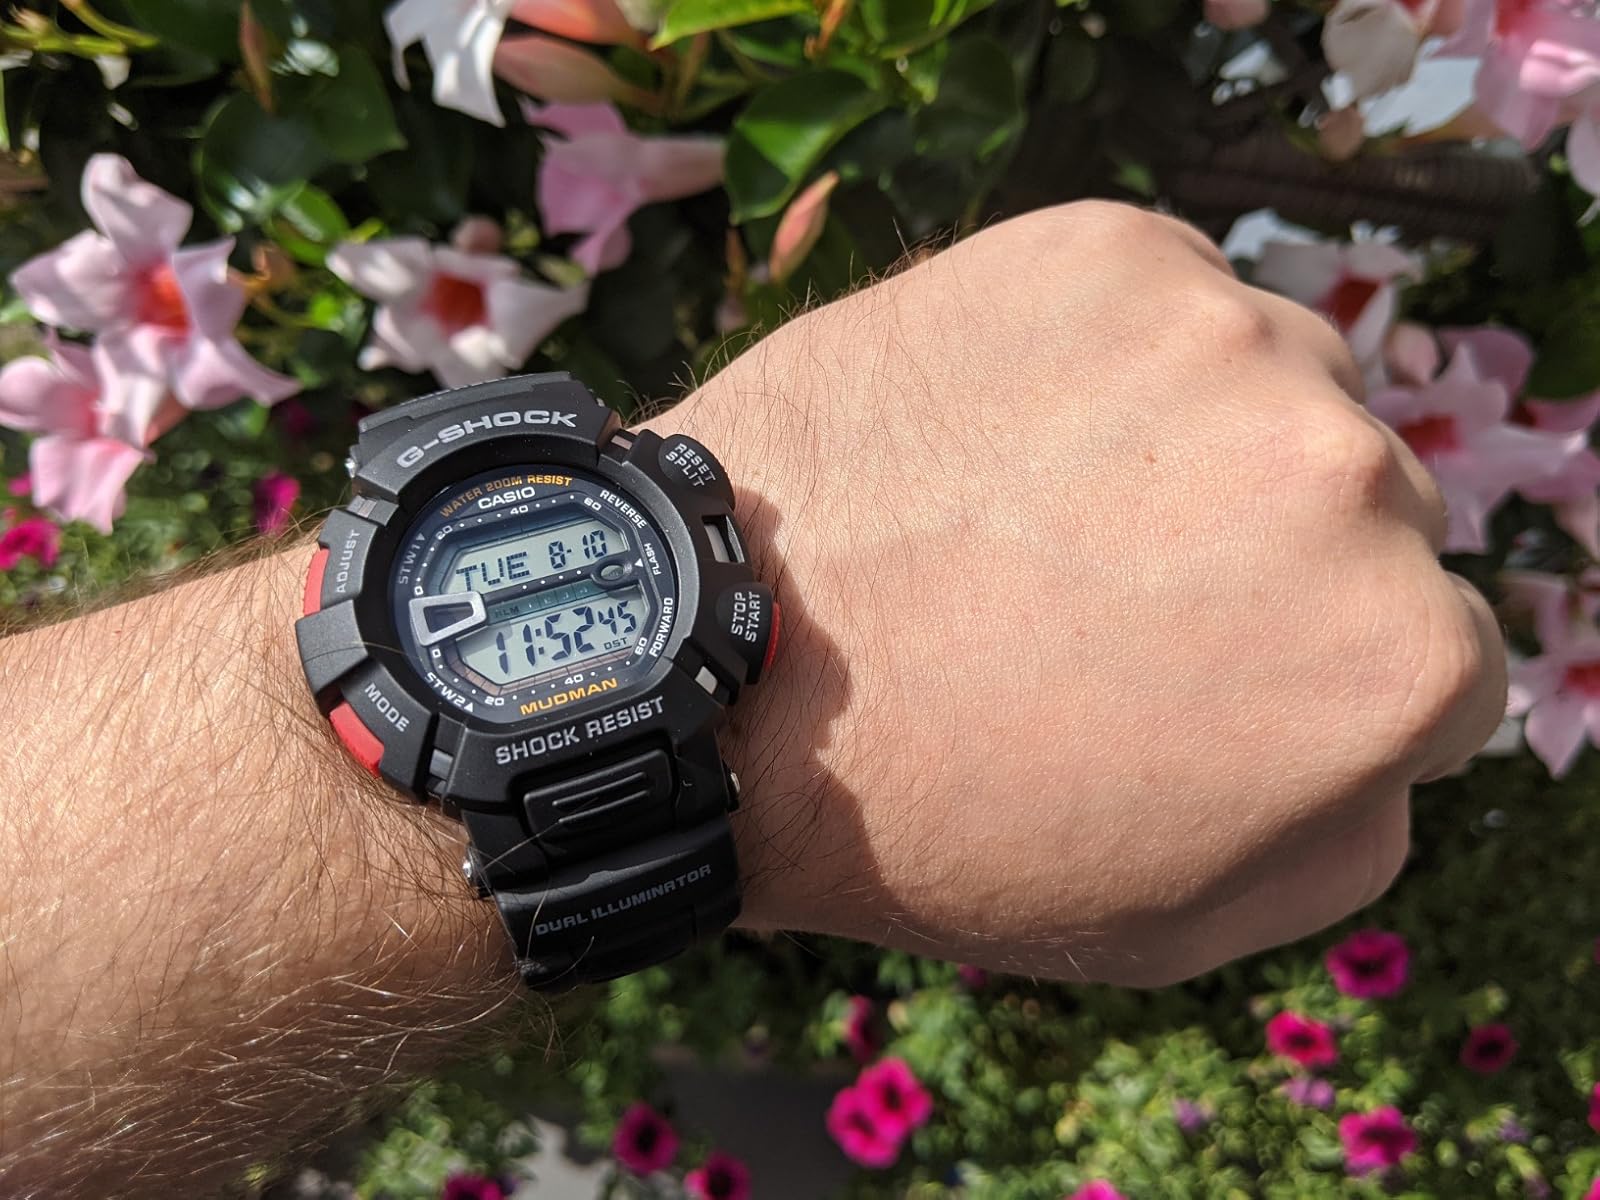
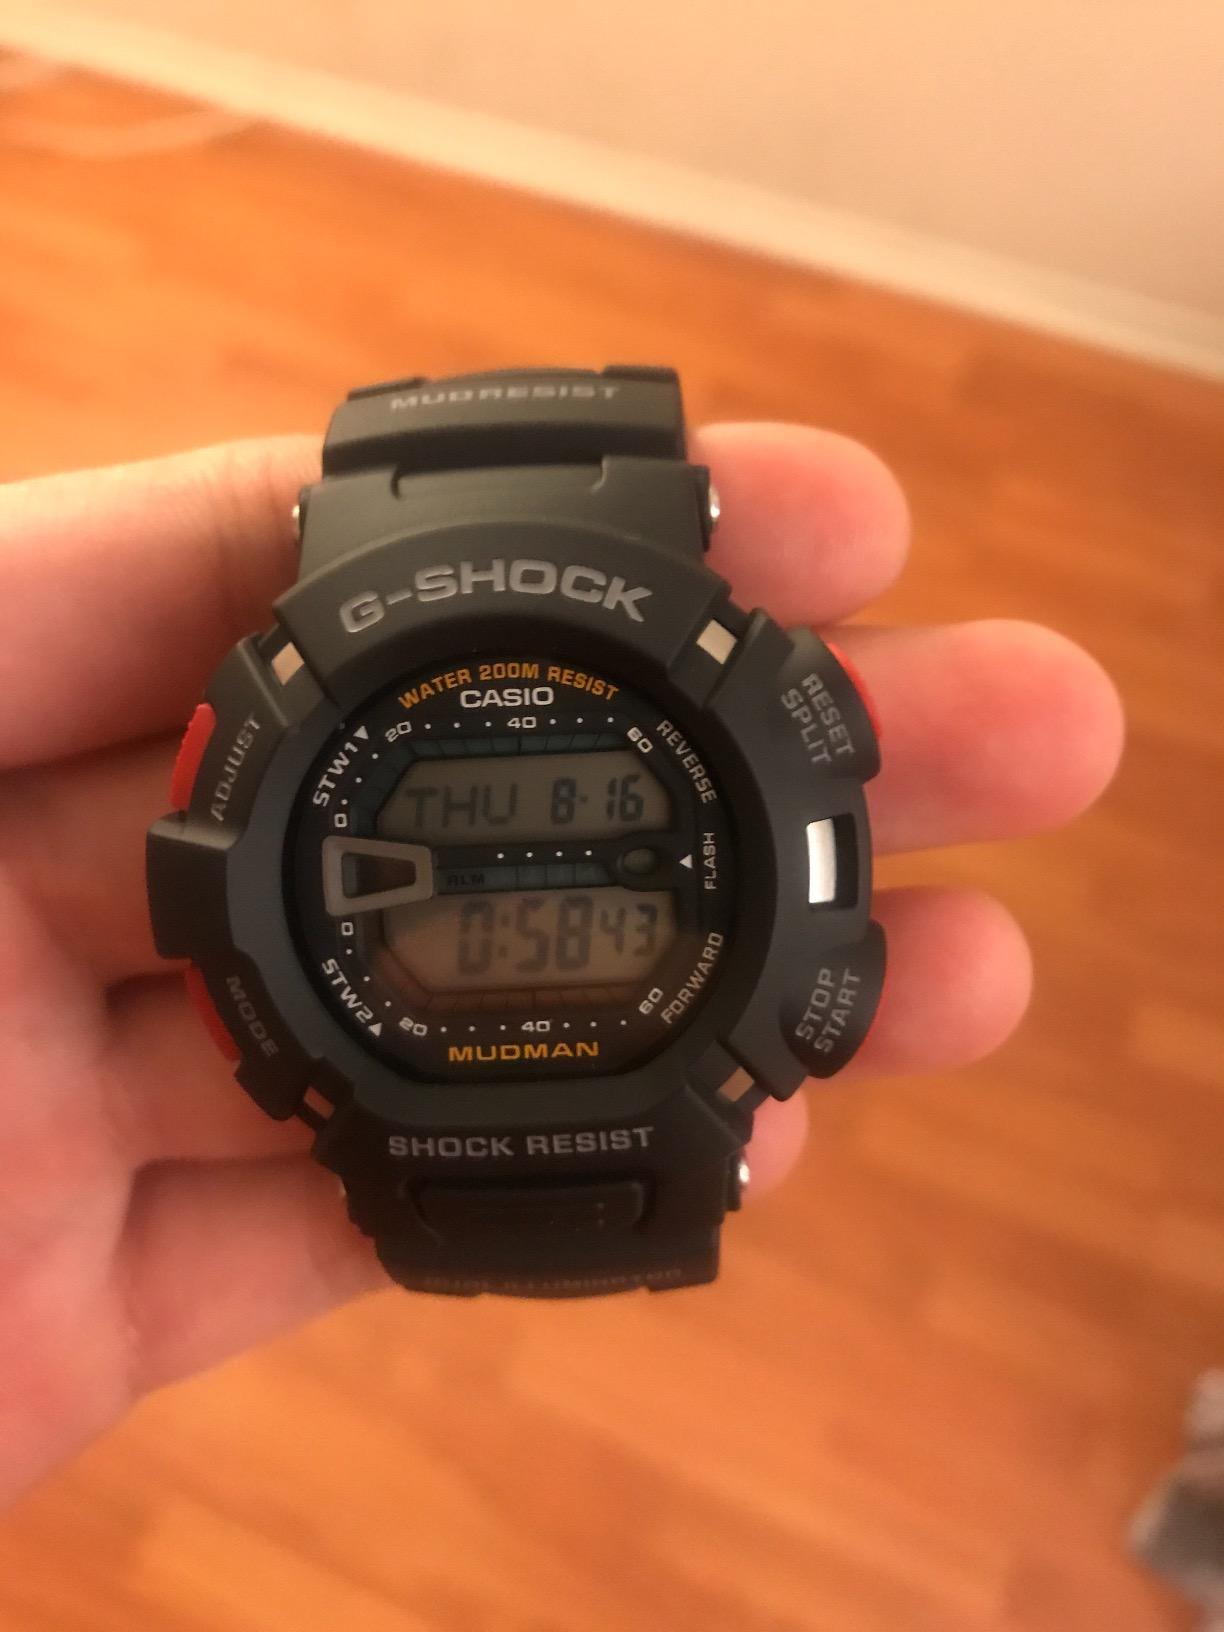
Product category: accessories_watch
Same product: yes